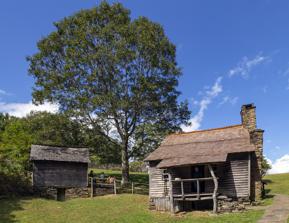
Building: Brinegar Cabin
Country: United States of America
Year built: 1880
Historic house in North Carolina, United States United States historic place Brinegar Cabin U.S. National Register of Historic Places Brinegar Cabin in 2016 Show map of North Carolina Show map of the United States Location At miles 238.5, Blue Ridge Pkwy., near Whitehead, North Carolina Coordinates 36°25′6″N 81°8′44″W / 36.41833°N 81.14556°W / 36.41833; -81.14556 Area 0 acres (0 ha) Built 1880 ( 1880 ) Built by Brinegar, Martin Architectural style Log construction NRHP reference No. 72000922 Added to NRHP January 20, 1972 Brinegar Cabin is a historic home located near Whitehead , Alleghany County, North Carolina . It was built about 1880, and is a one-story log house covered with lapped siding and resting on an uncoursed fieldstone foundation. Also on the property is a contributing frame outbuilding. The property is part of the lands comprising the Blue Ridge Parkway , and the cabin houses a display of mountain crafts and weaving. It was listed on the National Register of Historic Places in 1972. References